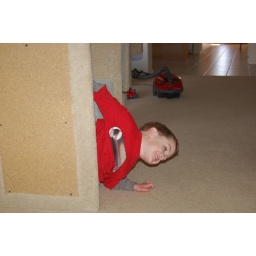
Connor stuck in the cat tree